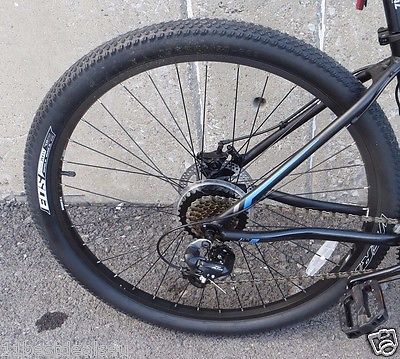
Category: bicycle